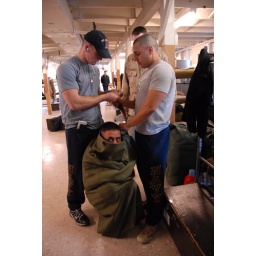
Guys in the 3P try to lounge as they await tickets home to work until our summer deployment to the Middle East.